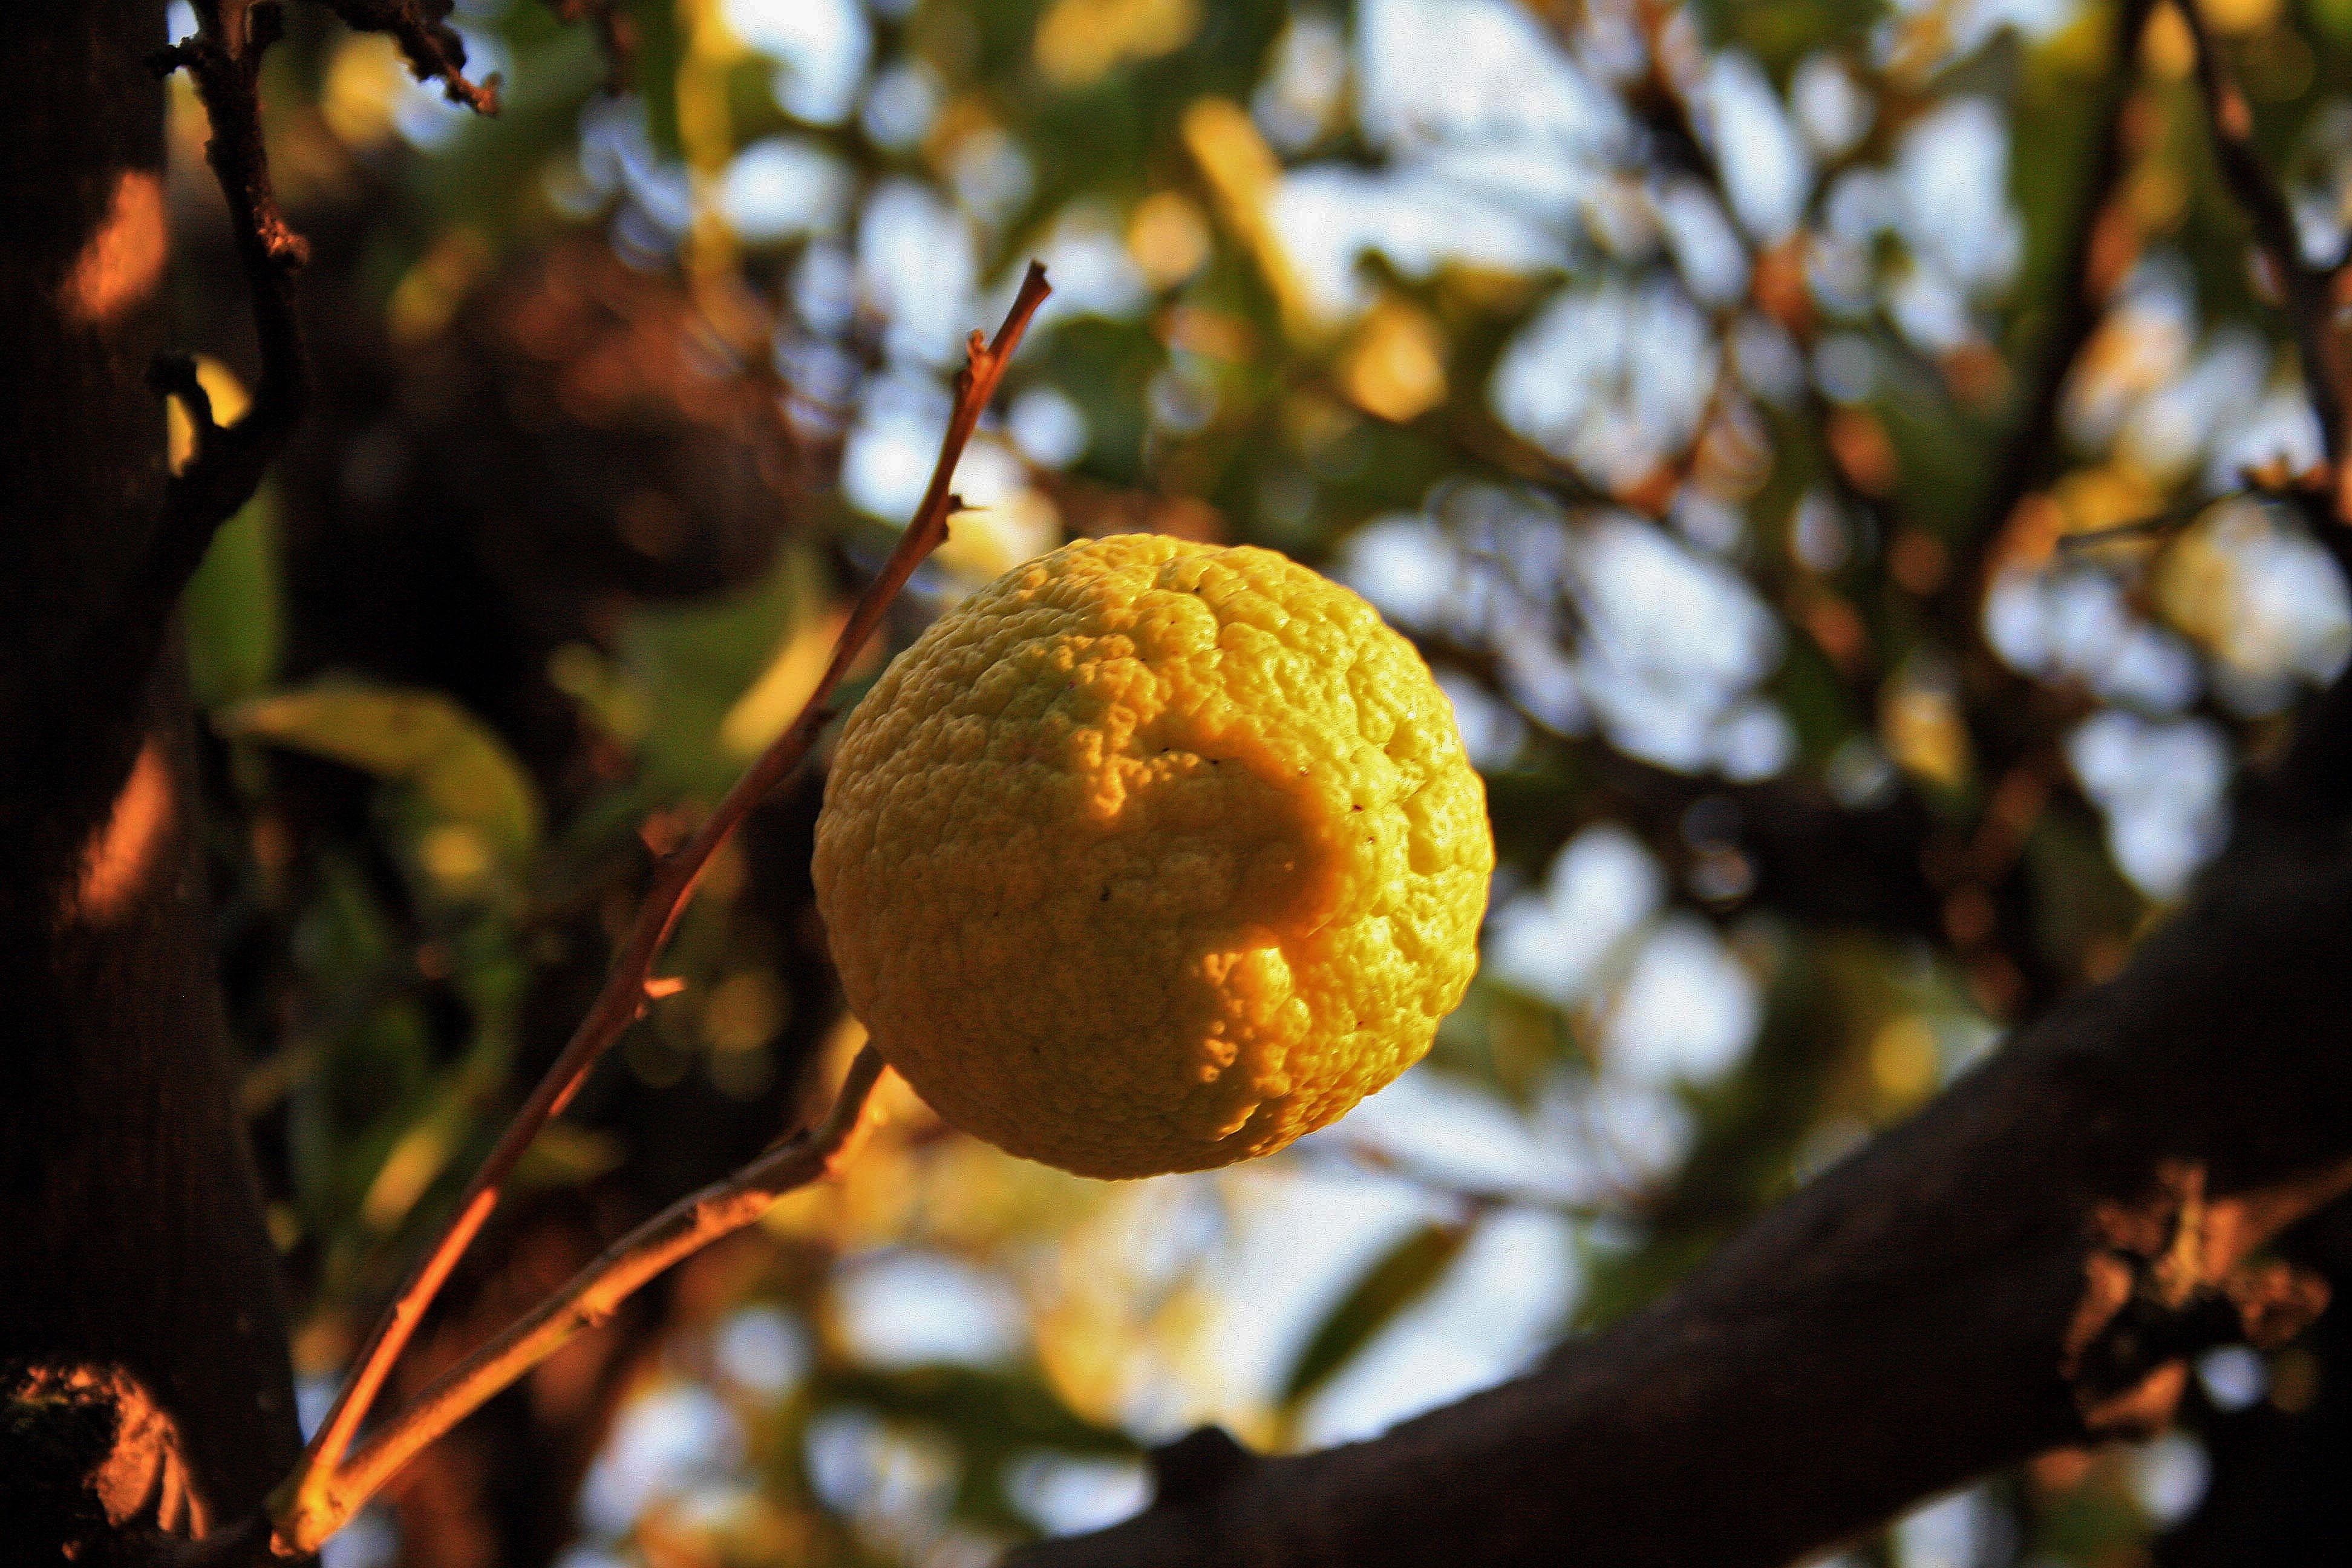
tree, nature, branch, plant, fruit, sunlight, leaf, flower, spring, produce, autumn, botany, yellow, flora, season, lemon, close up, citrus, macro photography, woody plant, land plant